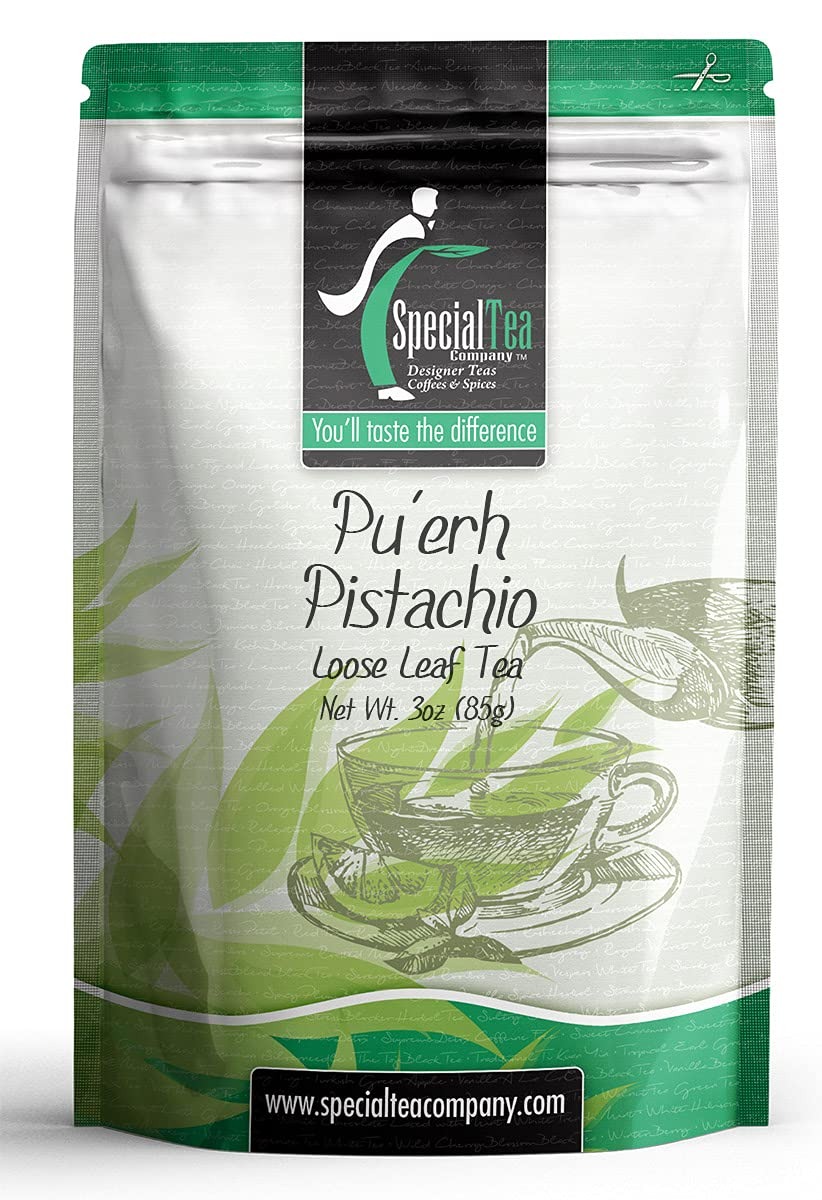
Item Name: SpecialTea Company Pu-erh Pistachio Pu'erh Tea - 3 oz. Loose Leaf
Bullet Point 1: PU-ERH TEA: Pu-erh is a special type of Chinese tea from Yunnan province. It belongs to the class of fermented teas, typically called “dark“ tea or “black“ tea in China. It can be naturally fermented over time or by using a special pilling procedure to speed-up the aging process.
Bullet Point 2: EARTHY FLAVOR: Pu-erh has a very fascinating flavor profile. It can vary from fresh tobacco and wood to earthy.
Bullet Point 3: HOW TO BREW PU-ERH TEA: Bring your water to a full boil and remove from heat. Add tea, one level teaspoon per cup. For iced teas add a semi-heaping teaspoon. Allow tea to steep approximately 3-5 minutes and remove tealeaves. If you like a strong, pungent cup of tea add a bit more tea, we do not recommend that you steep any longer than 5-6 minutes or you will likely have a bitter cup.
Bullet Point 4: REAL LOOSE LEAF TEA: Loose leaf tea is a healthier purer way to drink tea. Our 1 oz. sample brews about 10 cups of tea.
Bullet Point 5: PREMIUM LOOSE LEAF TEA: Premium tea leaves have all their essential oils intact, so the flavor, quality and health benefits are maintained. Individually hand packed in the USA in a resealable pouch to retain freshness.
Product Description: <p>This strongly spicy and earthy tea blend has found a perfect partner in the wonderfully nutty pistachio. The optic is ennobled by shining peony petals and the crunchy pistachios put an oriental touch to this creation.</p><p>Ingredients: Puer tea, pistachio, artificial flavoring, peony petal CONTAINS: TREE NUT (PISTACHIO).</p>
Value: 3.0
Unit: Ounce

Price: 12.99